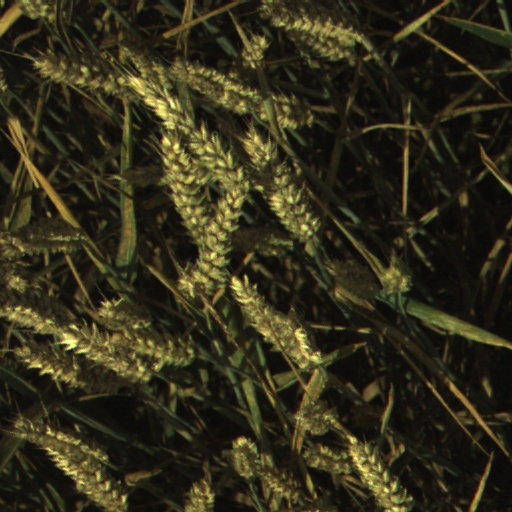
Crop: wheat